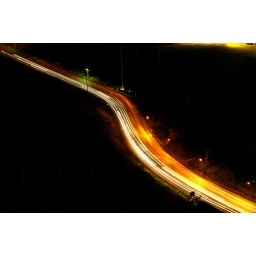
Taken from the 35th floor of a building in Fiinvest City, Alabang, Manila.